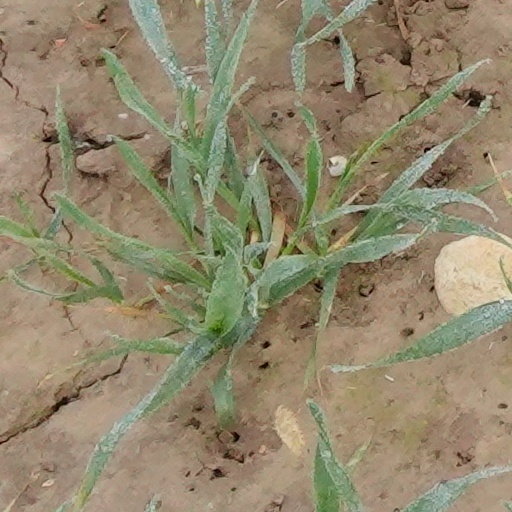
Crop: wheat